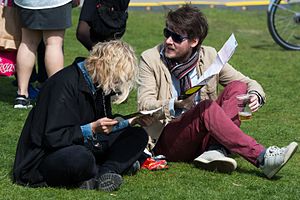
SPOT Festival
Tilskuere til Spot Festival 2014.
Tilskuere til Spot Festival 2014
SPOT Festival er en to-dages showcase-festival, der hvert år afholdes i Århus. SPOT festivalen har især nye navne fra den danske musikscene, og ideen med festivalen er, at promovere dansk musik.